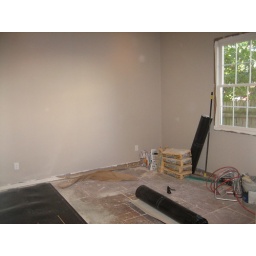
10/22/07 Wood floor going down in the bedroom